Esther 5

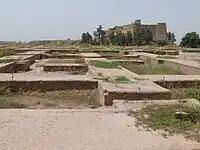
Persian king's private apartments in the central part of the palace (back: Castle of Archaeologist Jacques de Morgan), Susa, Iran (2007).

Esther was immediately successful in her approach: the king extended his scepter as a sign of clemency and promised to grant her wish up to half of his kingdom. However, she didn't use this opportunity to avert the decree of genocide and instead invited the king and Haman to a dinner party. The act indicates Esther's skills as a wise courtier because the seemingly simple request gives Esther several advantages to achieve her goal: